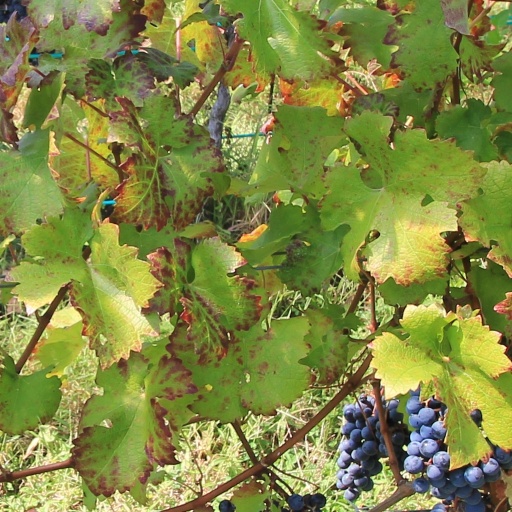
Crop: grape